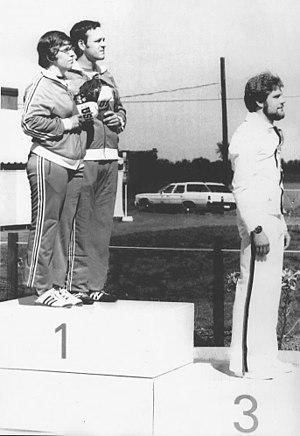
Margaret Murdock, née Thompson le 25 août 1942 à Topeka, est une tireuse sportive américaine.